Cucamonga Valley AVA

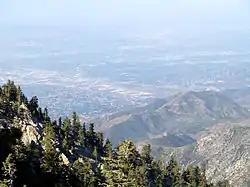
View of the Cucamonga Valley AVA from Cucamonga Peak

Cucamonga Valley is an American Viticultural Area (AVA) straddling the border of Riverside and San Bernardino Counties, California in the Cucamonga Valley region of the Pomona Valley, about west of San Bernardino. It was established on March 30, 1985 by the Bureau of Alcohol, Tobacco and Firearms (ATF), Treasury after reviewing the petition submitted from Gino L. Filippi of J. Filippi Vintage Co. on behalf of himself, local grape growers and vintners to propose a viticultural area known as "Cucamonga Valley."